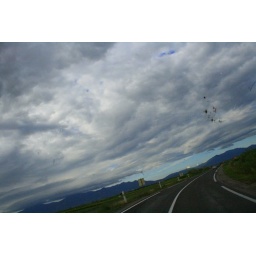
blue sky over there